Chapters of 2 Maccabees

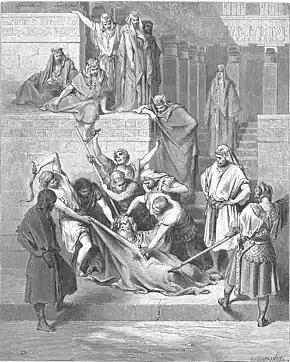
The martyrdom of Eleazar. 1866 illustration by Gustave Doré.

The situation continues to deteriorate in Chapter 6. The king issues decrees forbidding the practice of traditional Judaism. He dispatches Geron the Athenian to enforce this. Geron adds the worship of Zeus to the Temple in Jerusalem in his role as Zeus Olympios (Zeus as King of the Gods), and to the Temple in Argarizin (that is, the Samaritan temple on Mount Gerizim) worship of Zeus Xenios (Zeus as patron of strangers and travelers). The altar of the temple was defiled, and Jews were forced to celebrate the festival of Dionysus. Horrific punishments are imposed on those who refuse. Women who circumcise their sons are flung from the city walls, and two men caught observing the Sabbath are burnt to death.